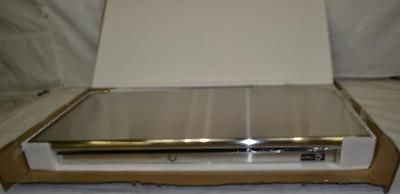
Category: table